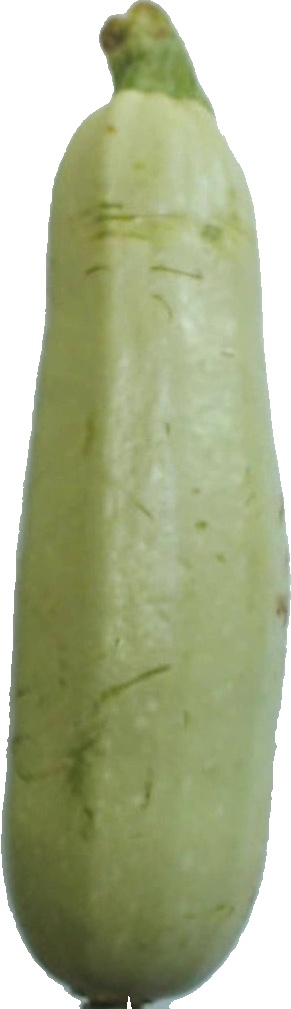
Label: zucchini_1